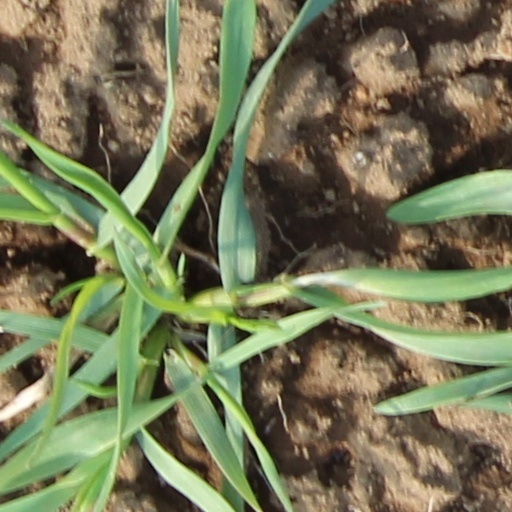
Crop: wheat